Candyman (Christina Aguilera song)

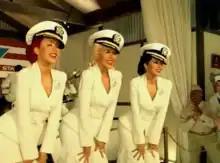
A scene of the music video where three versions of Aguilera are visible

The music video for "Candyman" was filmed on January 28, 2007, in an airport hangar in Southern California. It was co-directed by Aguilera and Matthew Rolston. The video is based on the 1940s World War II theme. In most of the music video, she dances and sings in three different hair colors: red, blonde and brown, as if she were in a singing trio, a tribute to the Andrews Sisters. The audience is mostly composed of men in military uniforms, many of whom are singing and dancing. In other shots she appears as the famous biceps-flexing factory worker from Westinghouse's "We Can Do It!" poster and as actresses Judy Garland, Betty Grable and Rita Hayworth. The video also features product placement for Campari. Benji Schwimmer, 2006 winner of the American dancing competition "So You Think You Can Dance", makes a cameo appearance as Aguilera's GI dance partner. Benji's sister Lacey Schwimmer also appears in the video as a jitterbugger. Aguilera asked Rolston to co-direct the video with her after he worked with her for a photo shoot for the cover of "Rolling Stone". Shooting the sequences of Aguilera as a singing trio took the longest since they had to be shot for each hair color and camera angle, which was computer-controlled for precision. Choreography was carefully arranged so that none of the versions overlapped and the takes could be spliced together. The clip's color scheme is based on Technicolor films, focusing on primary colors and bright secondary colors.